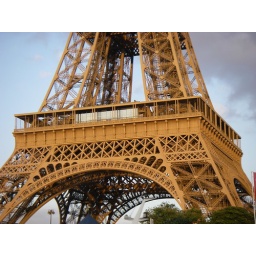
Eiffel tower base in the evening